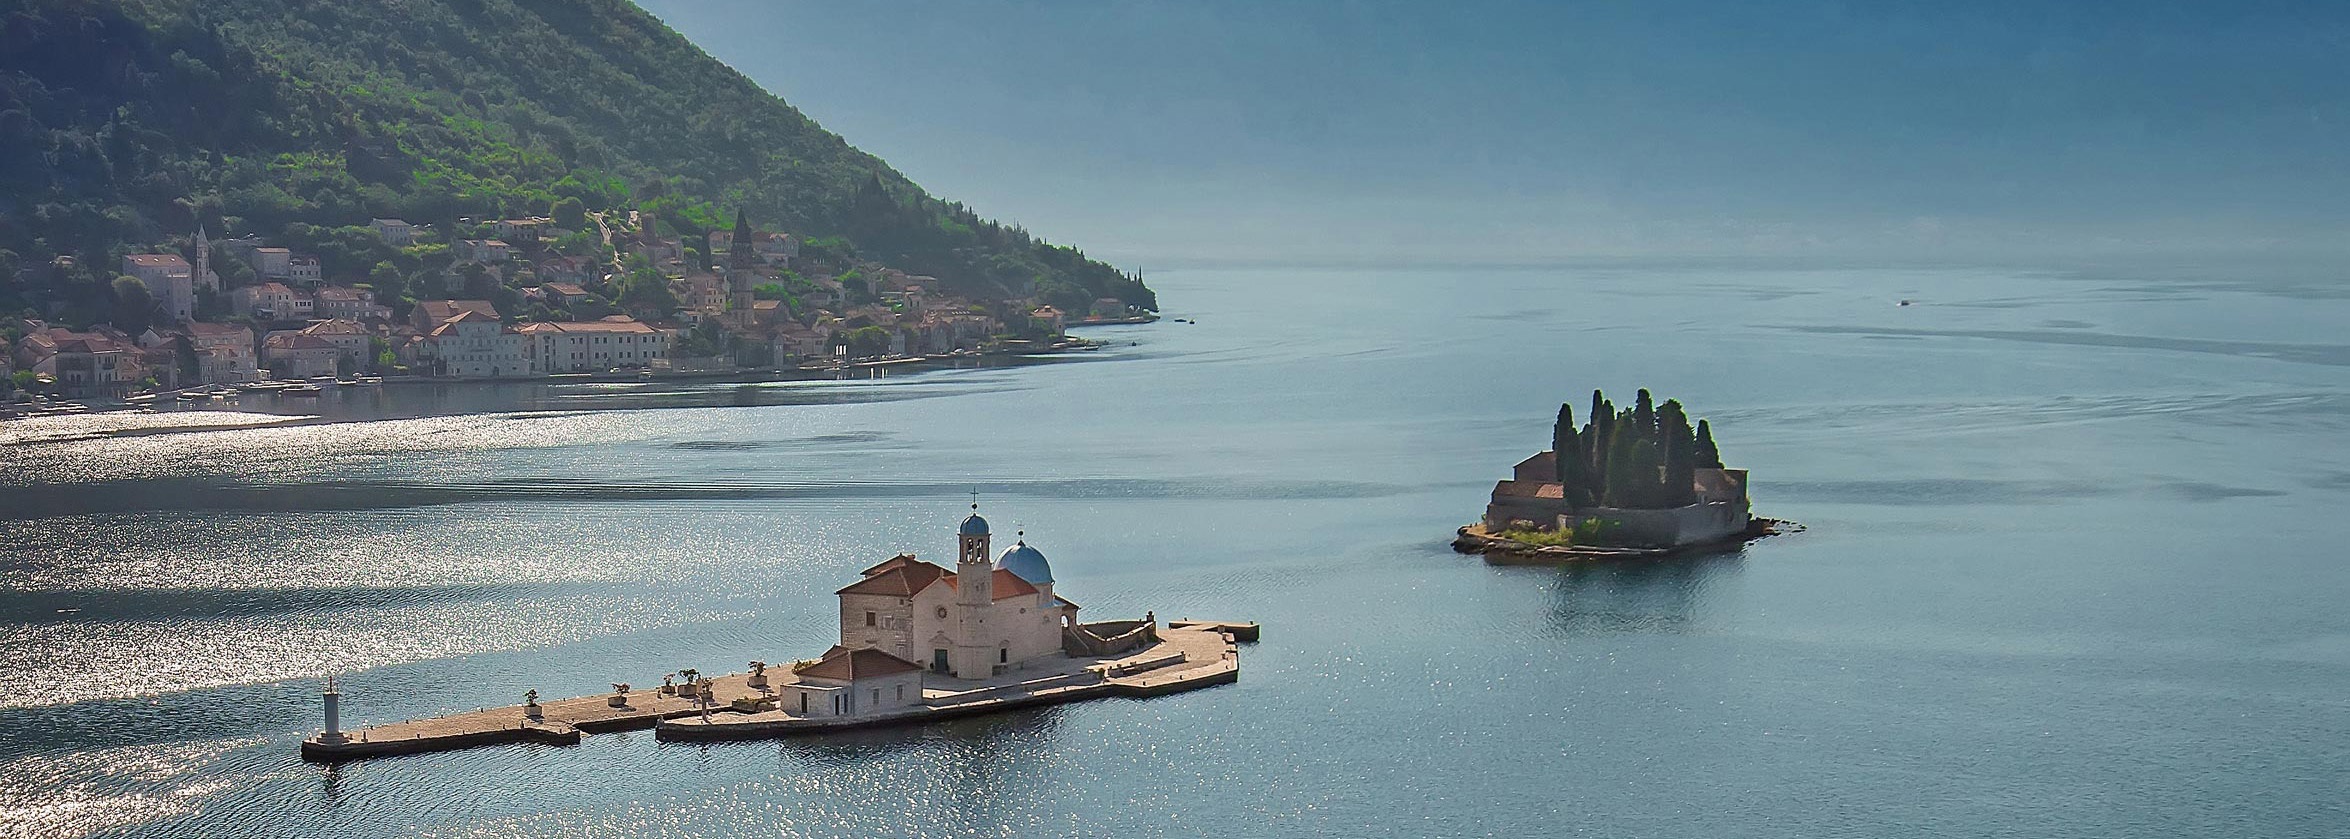
sea, coast, sky, boat, cliff, vehicle, bay, terrain, golf, watercraft, perast, font font class crna gora font font